List of auxiliary ships of the Argentine Navy

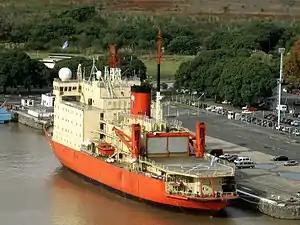
ARA "Almirante Irizar" icebreaker

This list includes all major auxiliary ships (transports, colliers, tankers, scientific vessels, tugs, among others) in service with the Argentine Navy since being formally established in the 1860s. It does not include vessels prior to that date, nor does it include warships which are listed separately.